The Rosses

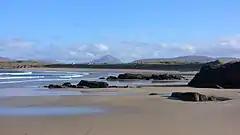
Mullaghderg beach

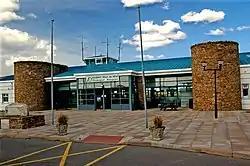
Donegal International Airport

The Rosses has been inhabited since time immemorial, and the ancient church of St Crona in Termon near Dungloe has been dated to the 6th century AD. It was the site of a monastery founded by St. Crona, a cousin of the Royal Saint called Columcille, founder of the monastic settlement at Iona, and was the centre of the parish of Templecrone.